Palmerston North–Gisborne Line

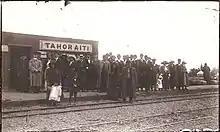
Tahoraiti railway station in 1912, south of Dannevirke.

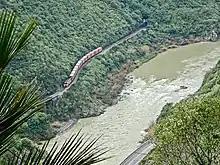
Westbound train on the Manawatū Gorge, viewed from the White Horse Rapids lookout.

Hawke's Bay featured in Julius Vogel's "Great Public Works" scheme of 1870 to create a cohesive national transport network, and in 1871, a line south from Napier was officially authorised. Construction commenced in 1872 and the first section opened to Hastings on 13 October 1874; from Napier's railway station, it followed a coastal shingle ridge to Clive, and then turned inland. From Hastings, the line proceeded inland through the initially easy country but became steadily more difficult. It was thickly wooded at the time and the upper reaches and tributaries of the Manawatū River provided engineering difficulties. The line opened to Pakipaki on 1 January 1875; Te Aute on 17 February 1876; Waipawa on 28 August 1876 and Waipukurau three days later on 1 September 1876. Takapau followed on 12 March 1877, then Kopua on 25 January 1878 for a total of 103 km of railway built in six years.